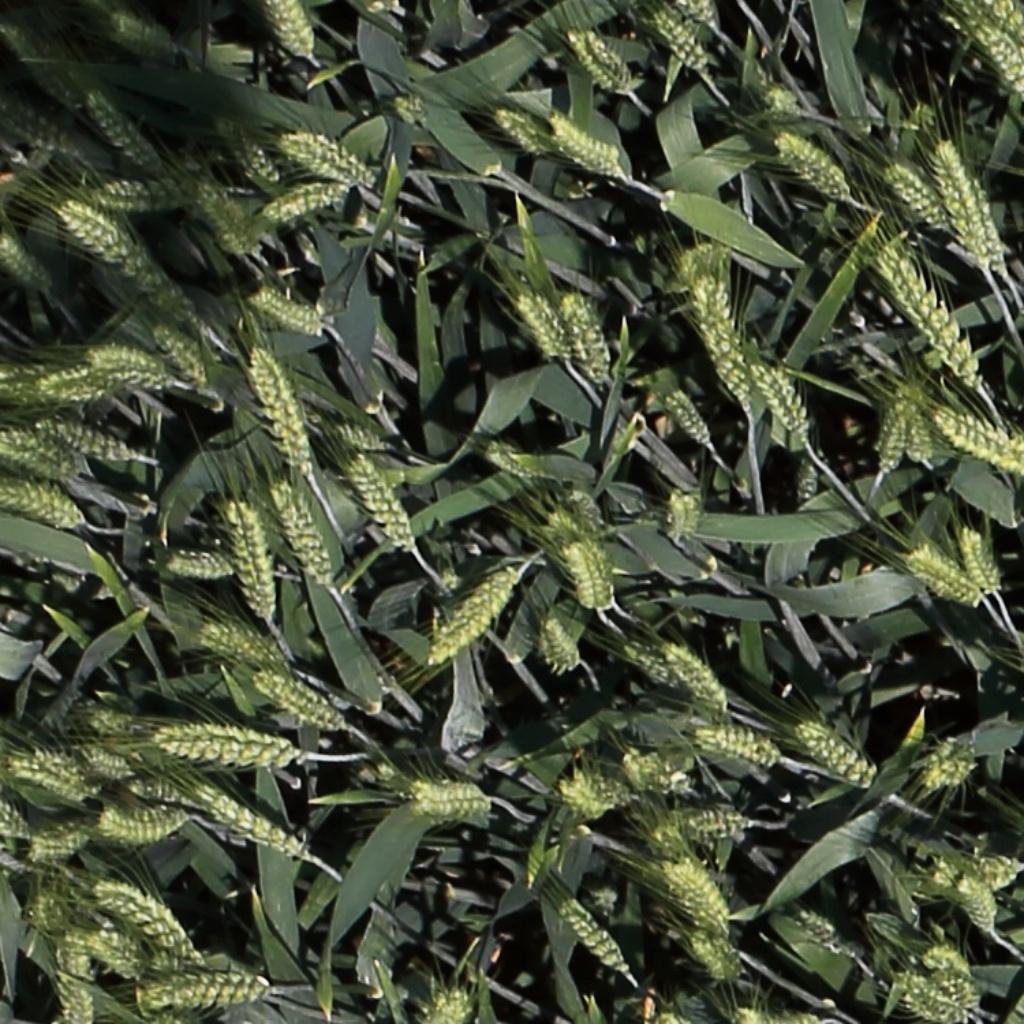
Country: Switzerland
Location: Usask
Wheat development stage: Filling